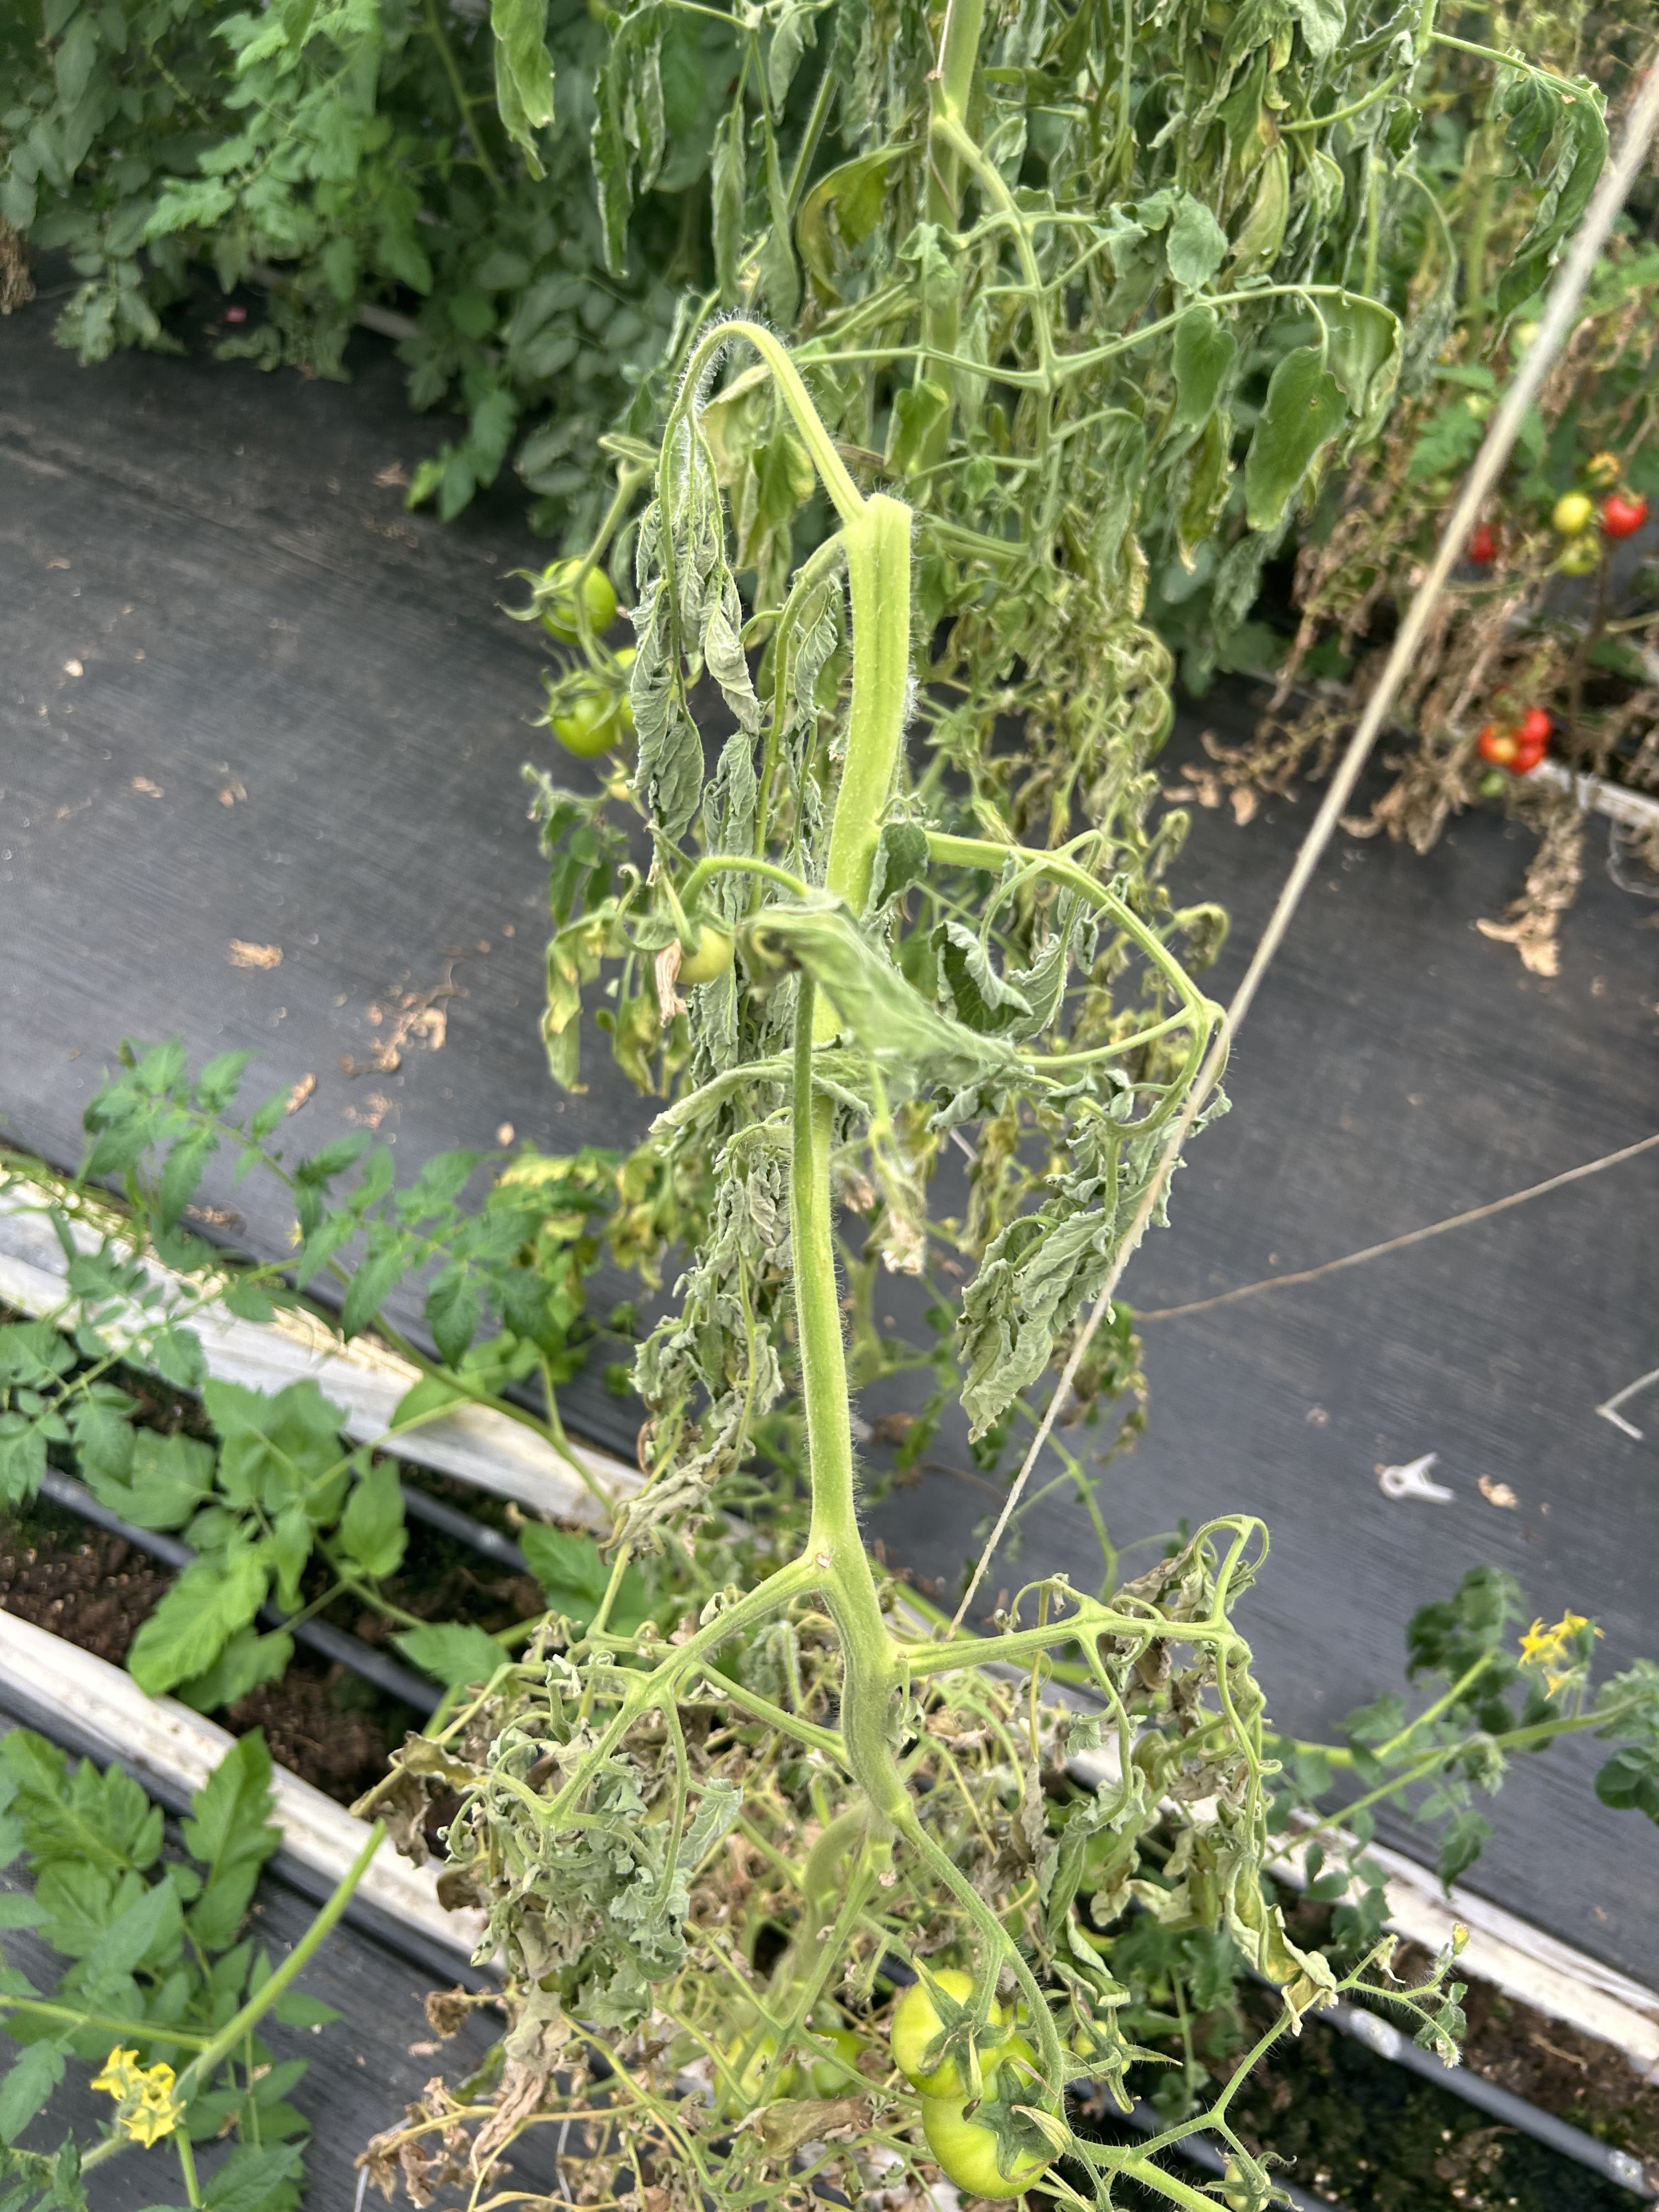
Disease: Wilt